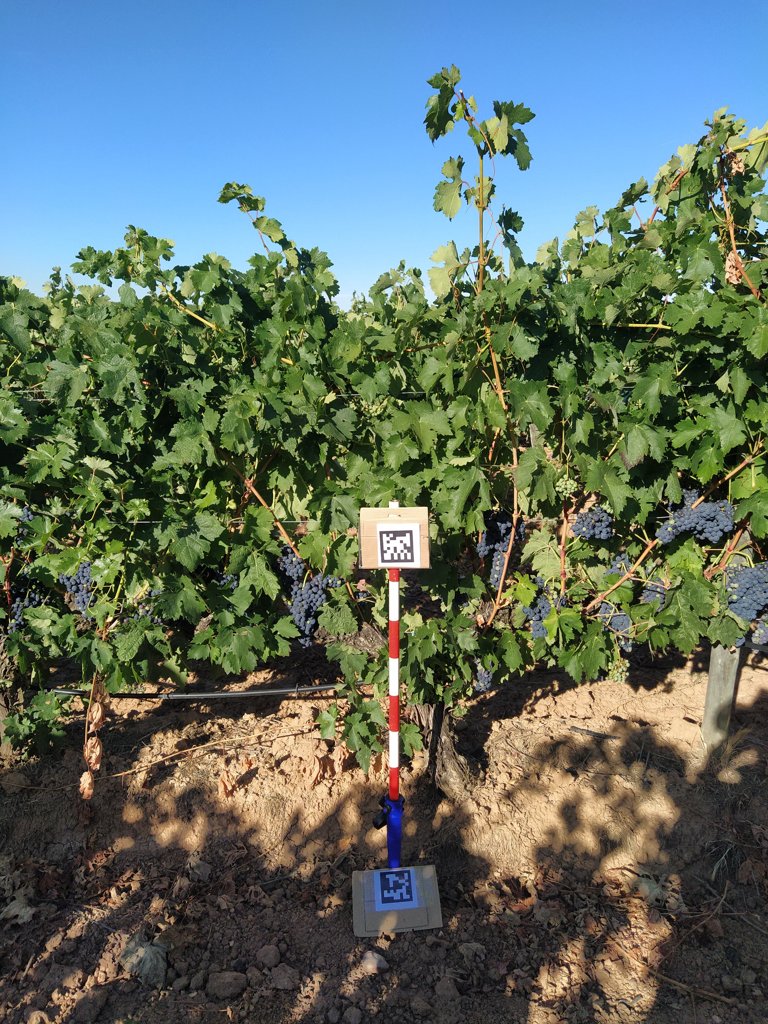
Berries visible: 802
Grape clusters: 21